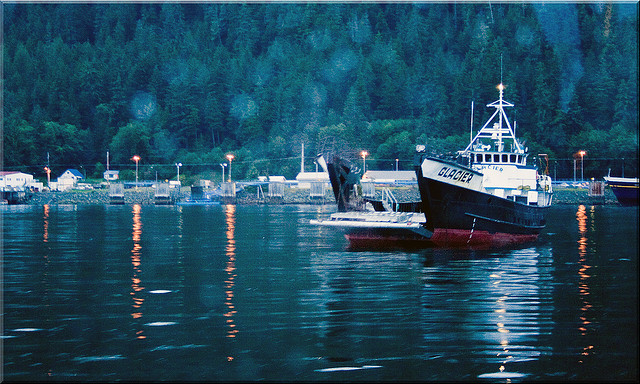
user: Given an image and a question. Answer the question in a short answer. Question: What time was this taken? Short Answer:
assistant: dusk